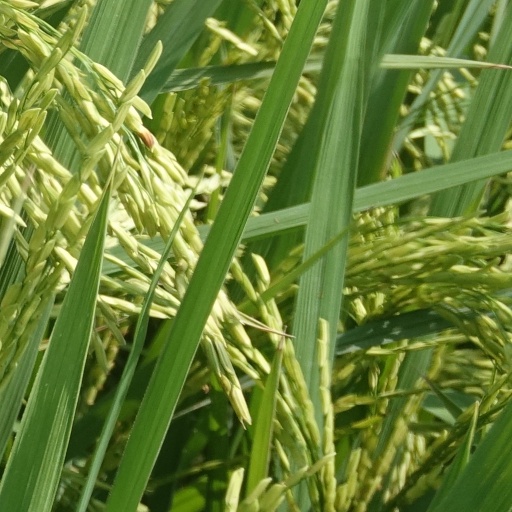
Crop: rice